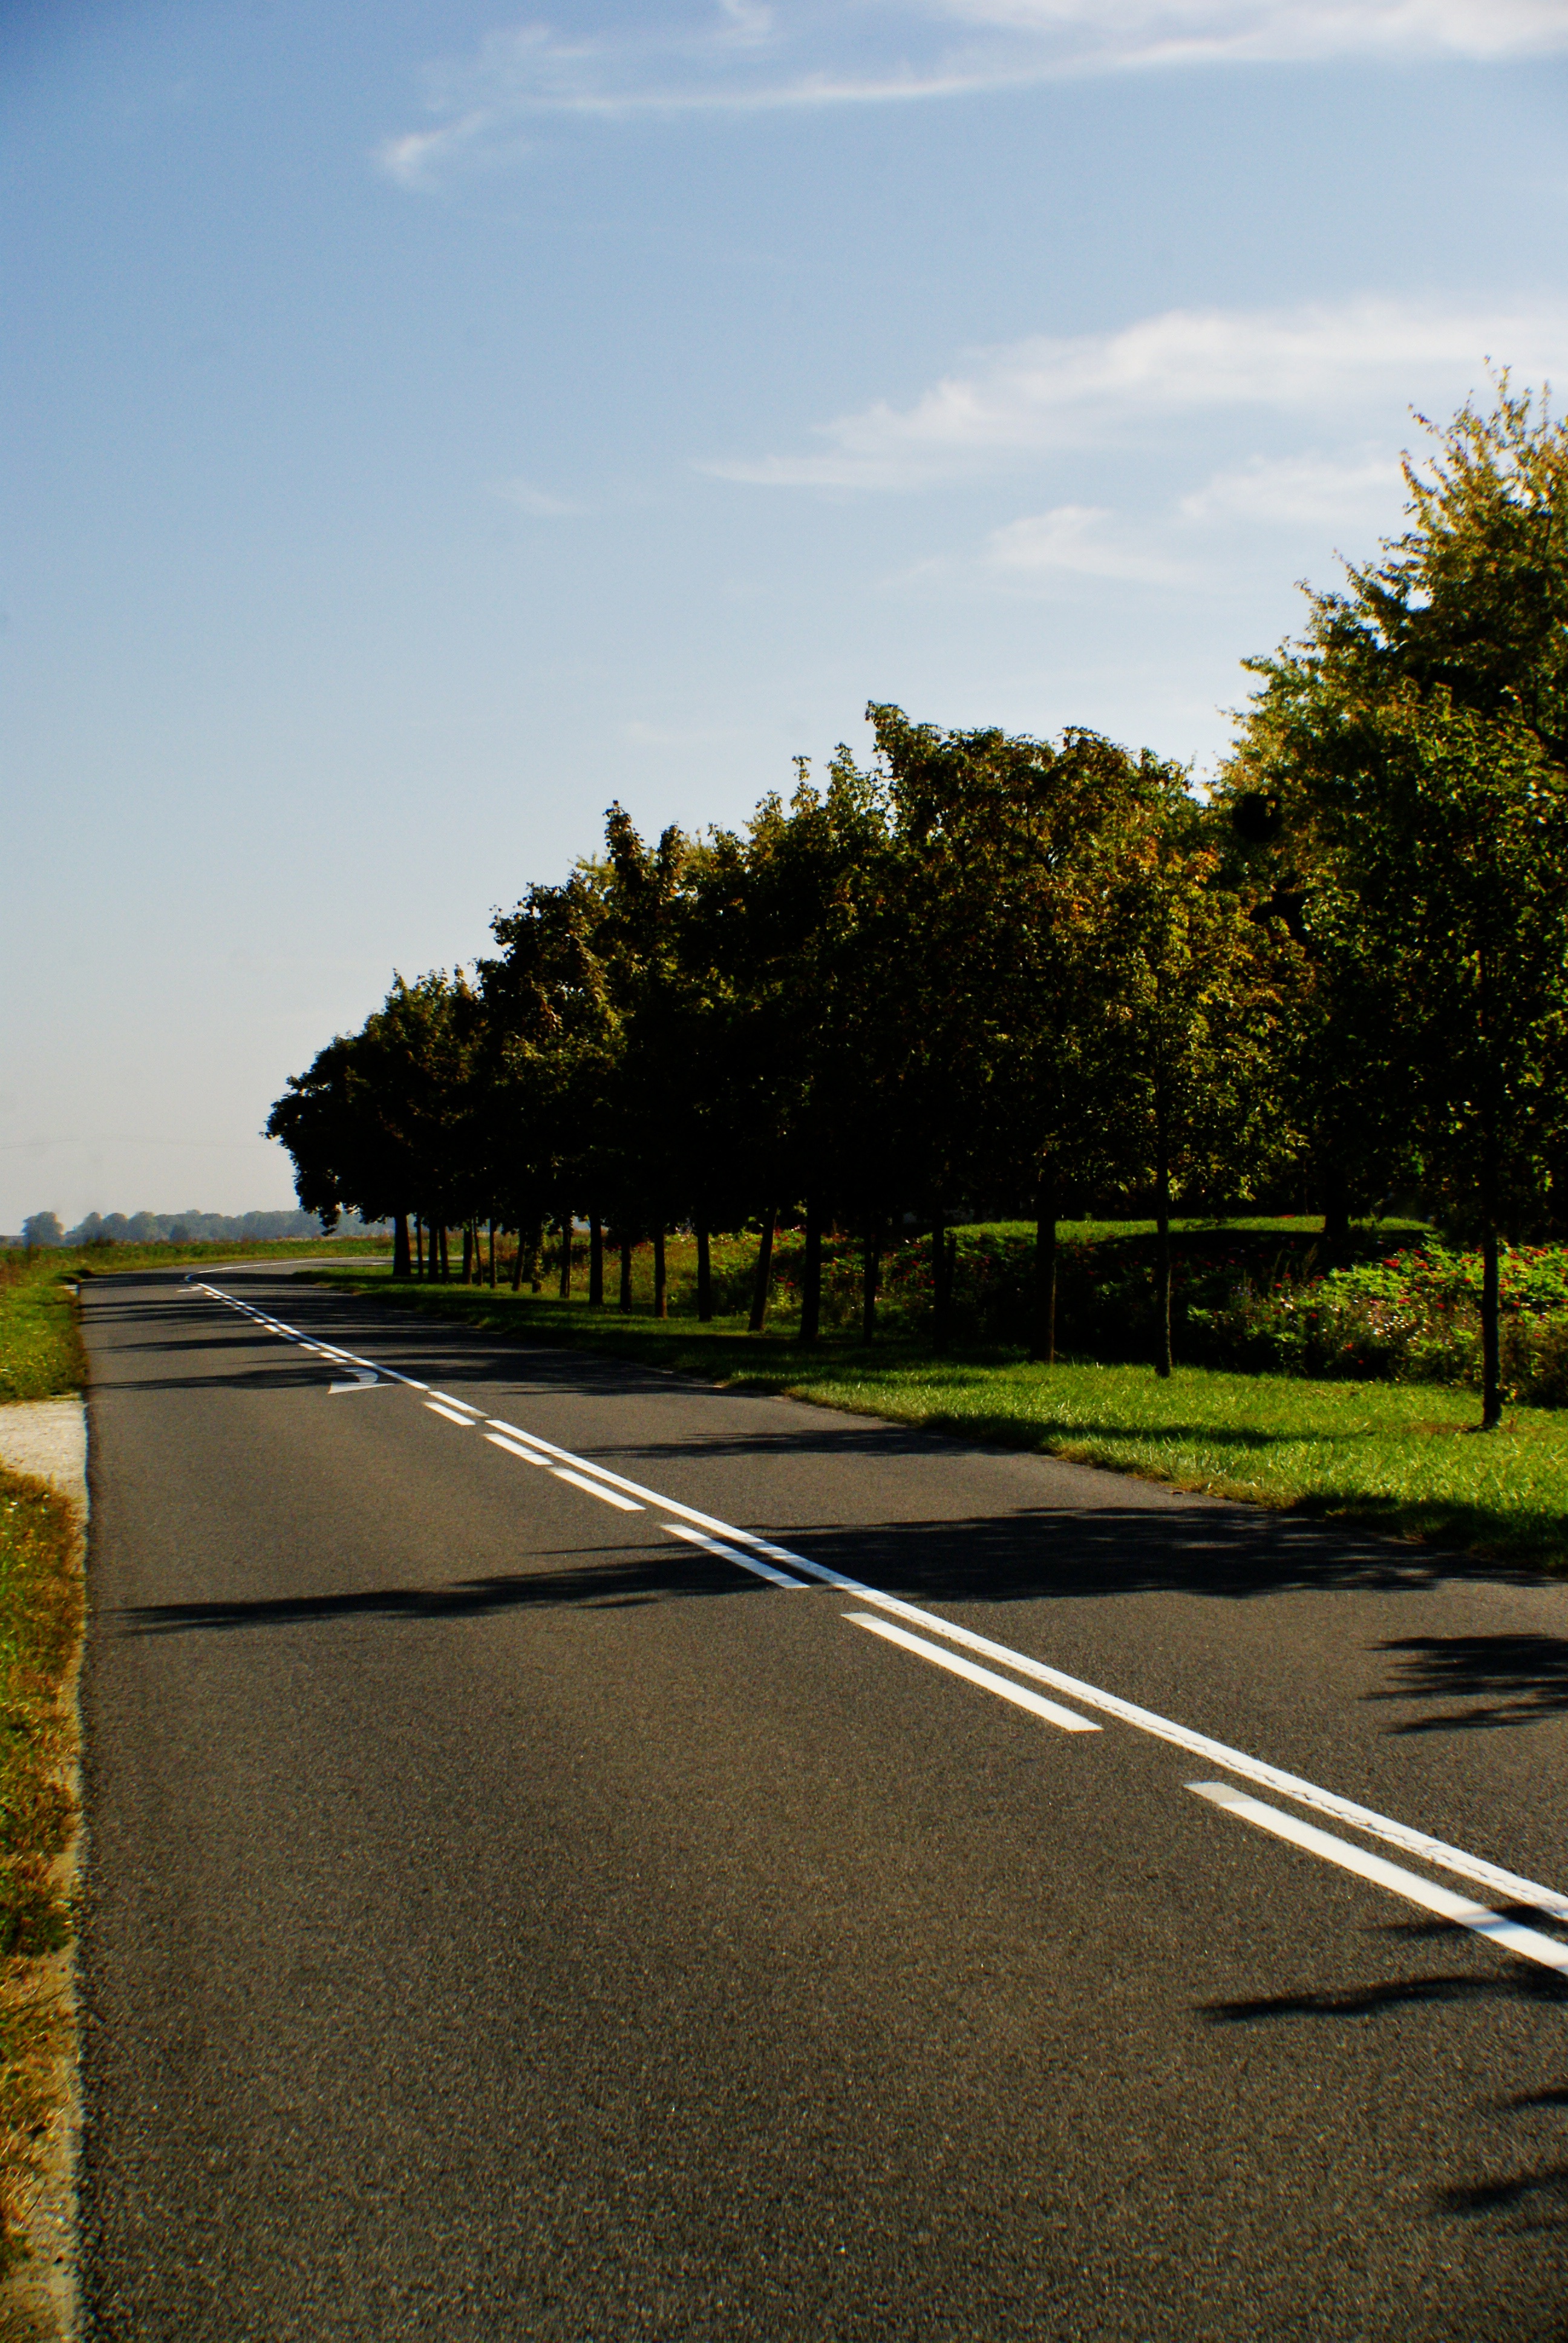
landscape, tree, nature, grass, sky, road, lawn, sunlight, morning, asphalt, walkway, panorama, suburb, autumn, park, waterway, infrastructure, rural area, road surface, urban area, residential area, woody plant